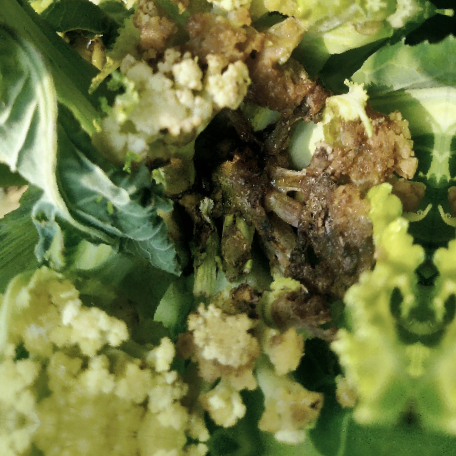
Label: Bacterial spot rot